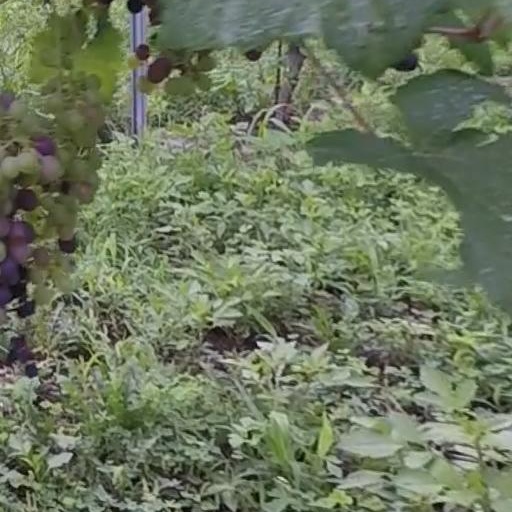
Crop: grape